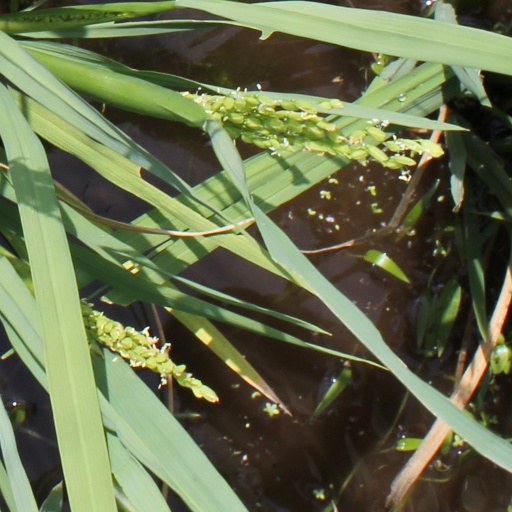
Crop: rice